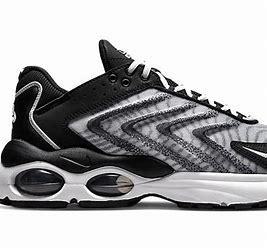
Brand: Nike
Model: Air Max TW